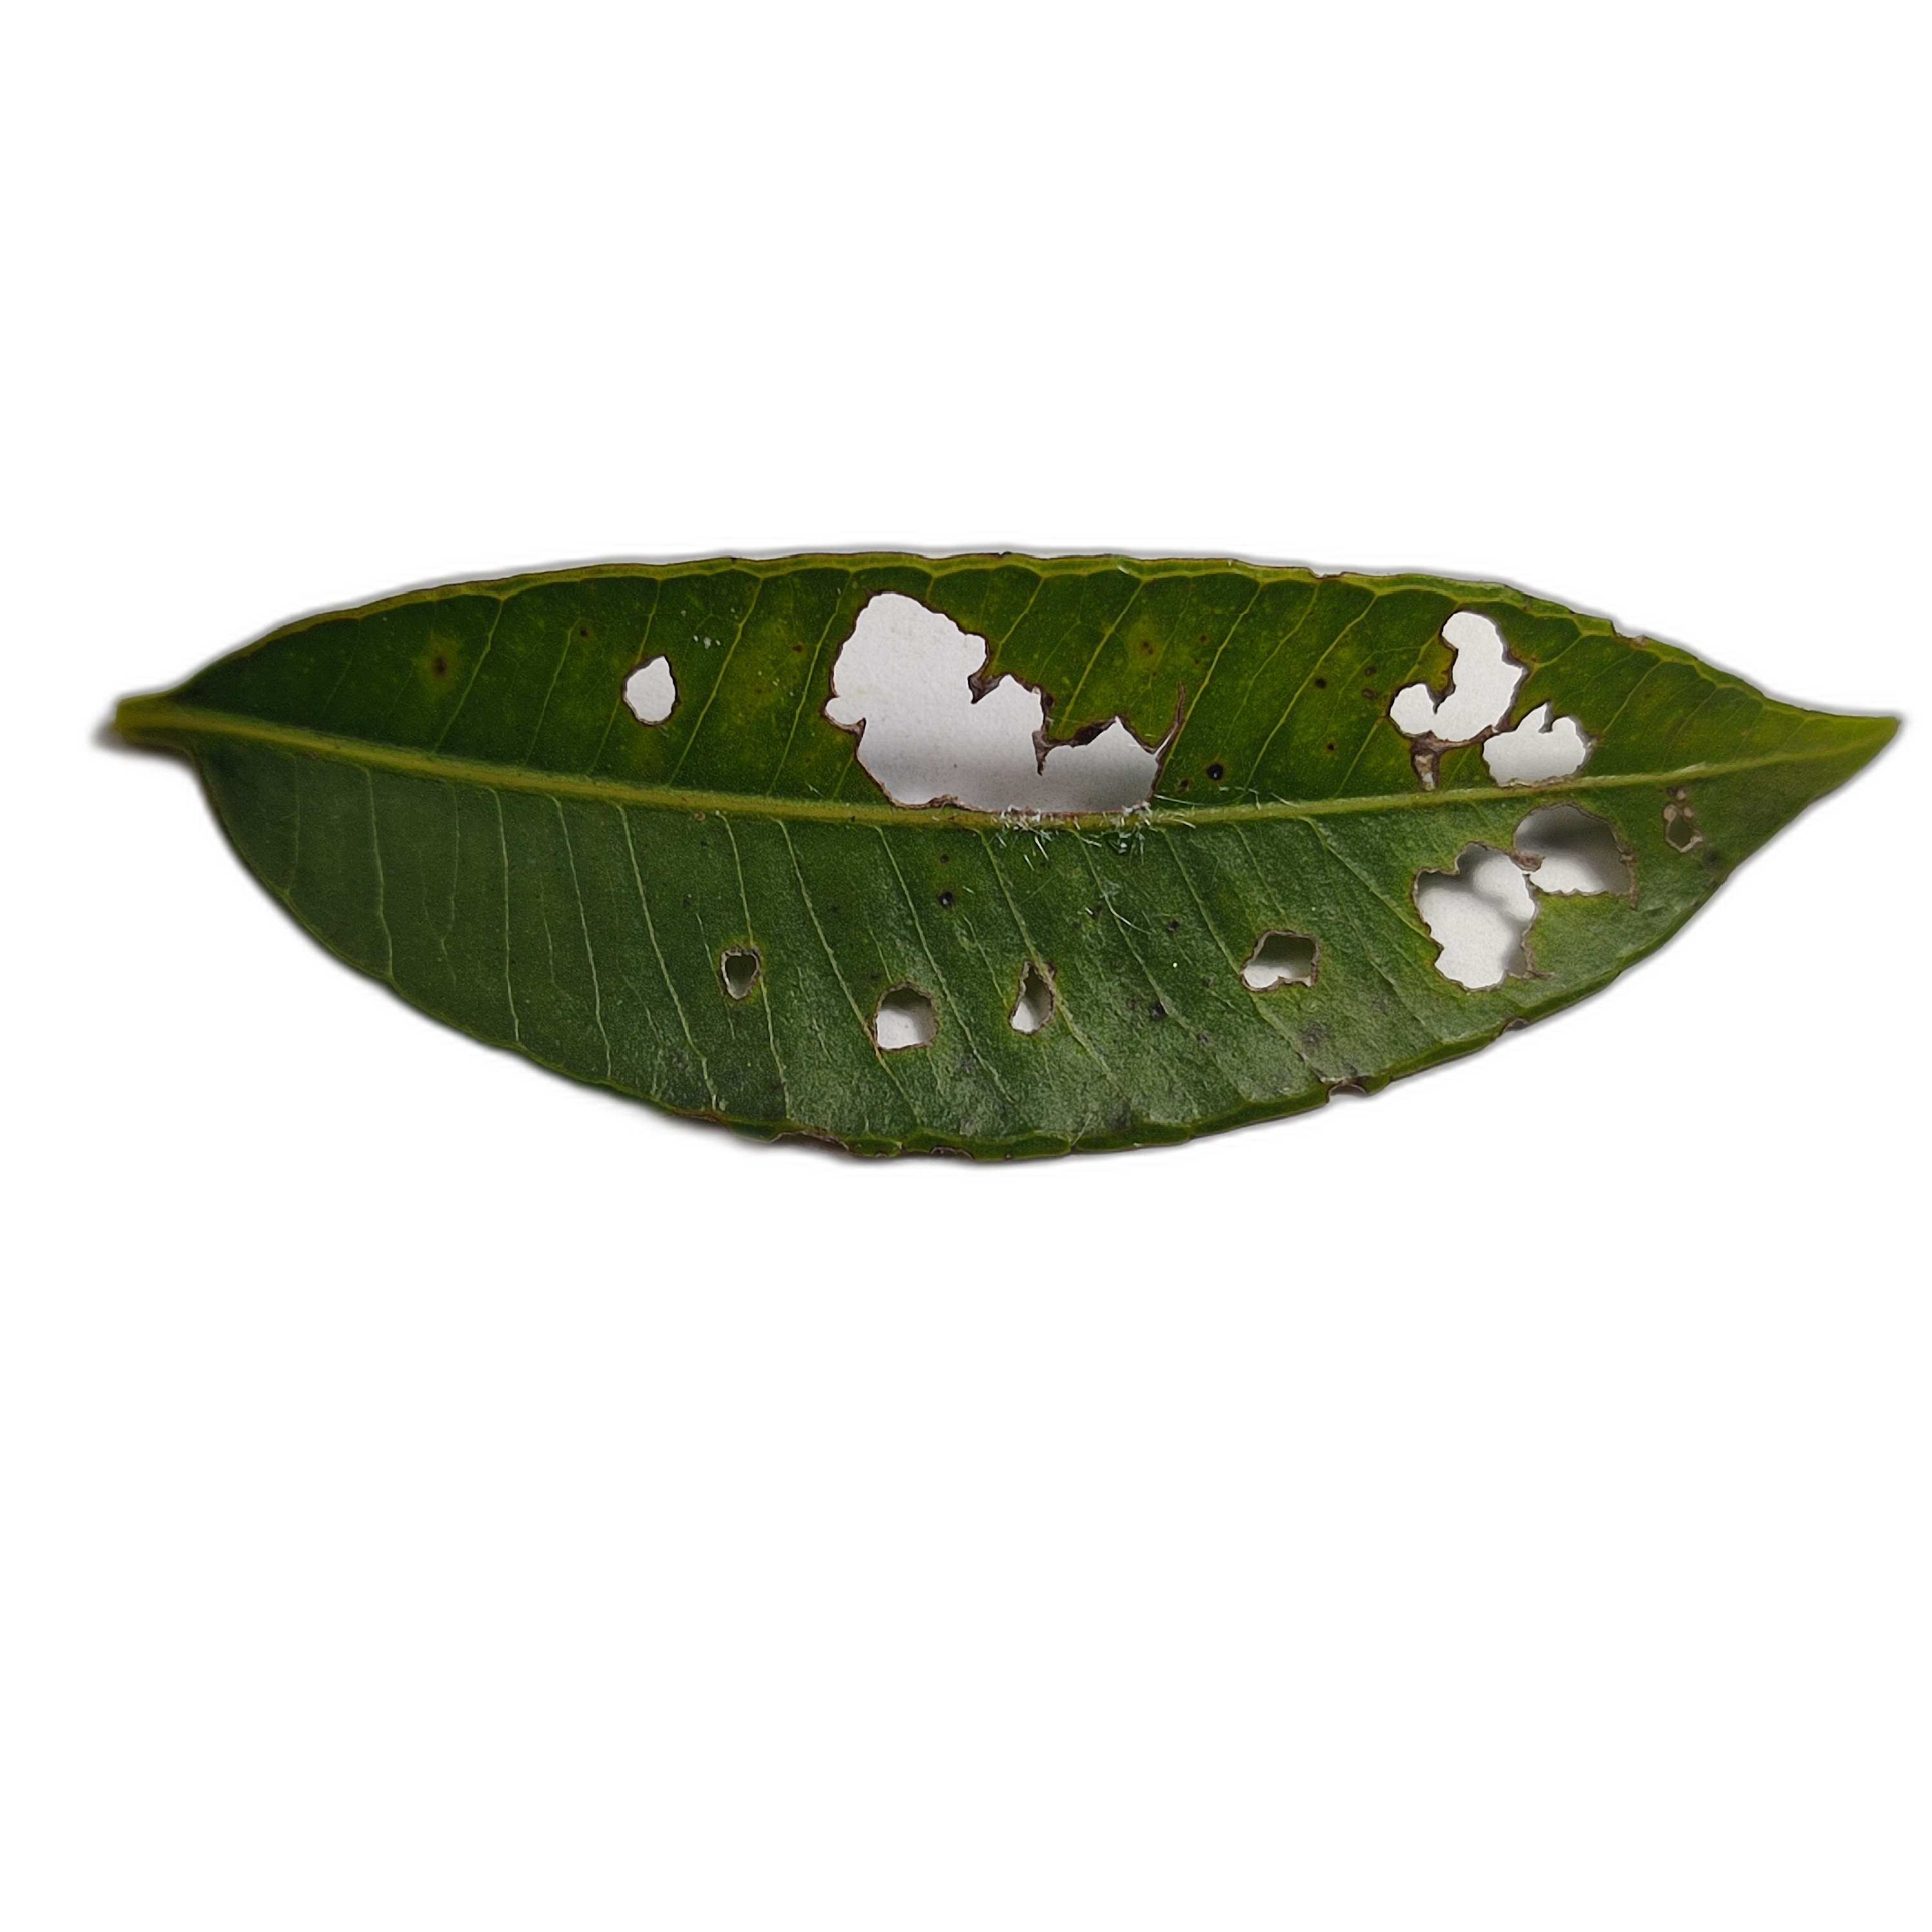
Label: not_healthy